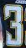
Number: 3